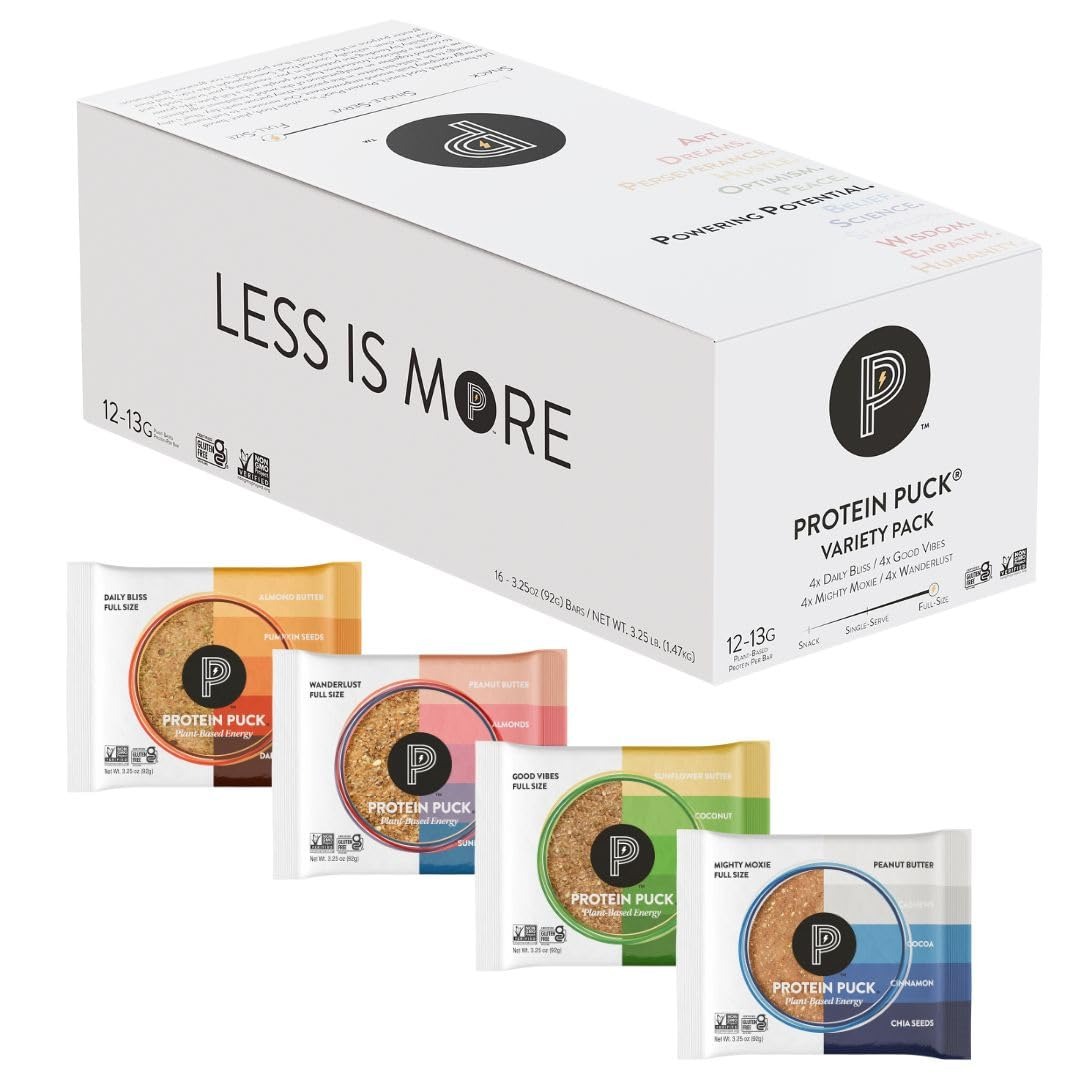
Item Name: Protein Puck Plant Based Bars | Snacks with Vegan Protein | 16 Count | 3.25 oz Full Size | Gluten Free, Non Dairy, Kosher Certified Non GMO Premium Healthy Bars | Variety Pack
Bullet Point 1: VARIETY PUCK: Try all 4 delicious recipes! These plant protein power bars come in cases of 16 bars (4 of each flavor), and help provide a delicious, healthy option whether you need fast meal replacement or energy for outdoor activities.
Bullet Point 2: REAL, HEALTHY INGREDIENTS: These high protein snacks have a recipe of healthy, delicious, and real ingredients - so you’re sure to love every bite. Our plant protein bars have a mouth-watering texture that lets you enjoy real fruits, nuts and seeds.
Bullet Point 3: ALWAYS FILLING: Perfect as a grab-and-go lunch or breakfast substitute, this plant-based protein bar has 13-17 grams of vegan protein, and is roughly twice the size of other gluten-free protein bars! It contains only natural protein from nuts and seeds.
Bullet Point 4: NOTHING ARTIFICIAL: We formulate our puck protein bars with healthy, natural ingredients. Our plant-based snacks are gluten-free, non-GMO certified, vegan, and Kosher certified. They contain no dairy, soy, or highly-processed protein isolates.
Bullet Point 5: READY FOR YOUR DAY: Whether you’re looking for protein bars for camping, or need quick and easy breakfast bars that are healthy, this vegetarian low sugar bar is perfect. These clean natural protein bars are large enough to fill you up or perfect for quick snacks.
Product Description: Fuel your day with the best protein bar for active lifestyles - the Protein Puck! Made with simple, natural ingredients, these plant-based snacks are designed to keep you energized and satisfied, so you are ready to take on the day. They come in packs of 16 so that you will always have a healthy protein bar whenever you need quick energy. These nutrient-dense protein bars are delicious - so you’re sure to enjoy every bite! Containing 13-17 grams of vegan protein from natural seeds and nuts, these non-GMO protein bars are formulated only with delicious, healthy, and real plant-based ingredients. They have an incredible, satisfying mouth-feel that will let you enjoy the amazing flavors of nuts, fruits, and seeds with every bite! Plus, these large plant-based bars are roughly twice the size of other protein bars, making them a great grab-and-go breakfast or lunch - and they can provide fast energy as a snack. Whether you’re looking to fuel up for sports practice, hiking in the mountains, or looking for a healthy meal-replacement bar, Protein Pucks are perfect for everything. At Protein Puck, we care about providing products that are designed to help people make better food choices with healthy, delicious options. Our plant snacks and protein bars are made in the USA with whole food ingredients from farmers and suppliers who always care about the quality of their products. These are dairy-free protein bars that are gluten-free, non-GMO certified and Kosher certified. They contain no soy, are 100% vegan, and contain no highly-processed protein isolates like pea protein isolate or whey protein. Enjoy a healthy indulgence any time, anywhere with these delicious Protein Pucks! Product Details: (16) Full-Sized Protein Bars Flavor: Variety Pack (4x Mighty Moxie, 4x Wanderlust, 4x Daily Bliss, 4x Good Vibes) Size: Each Bar weighs 3.25 oz (92g)
Value: 52.0
Unit: ounce

Price: 39.99